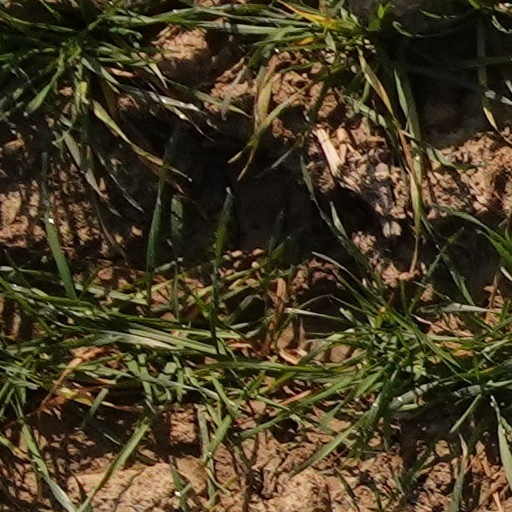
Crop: wheat